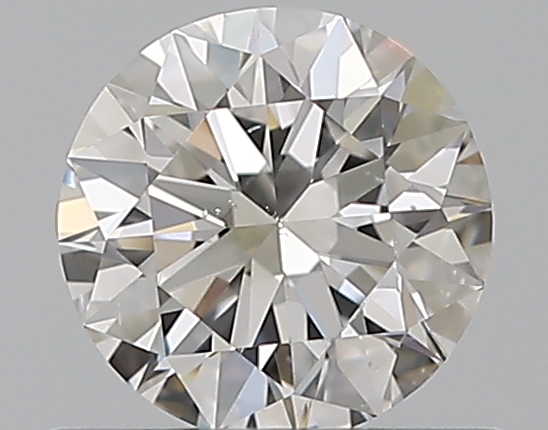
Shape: round
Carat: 0.53
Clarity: VS2
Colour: G
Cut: EX
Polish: EX
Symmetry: EX
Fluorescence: F
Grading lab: GIA
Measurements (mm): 5.19 x 5.23 x 3.2